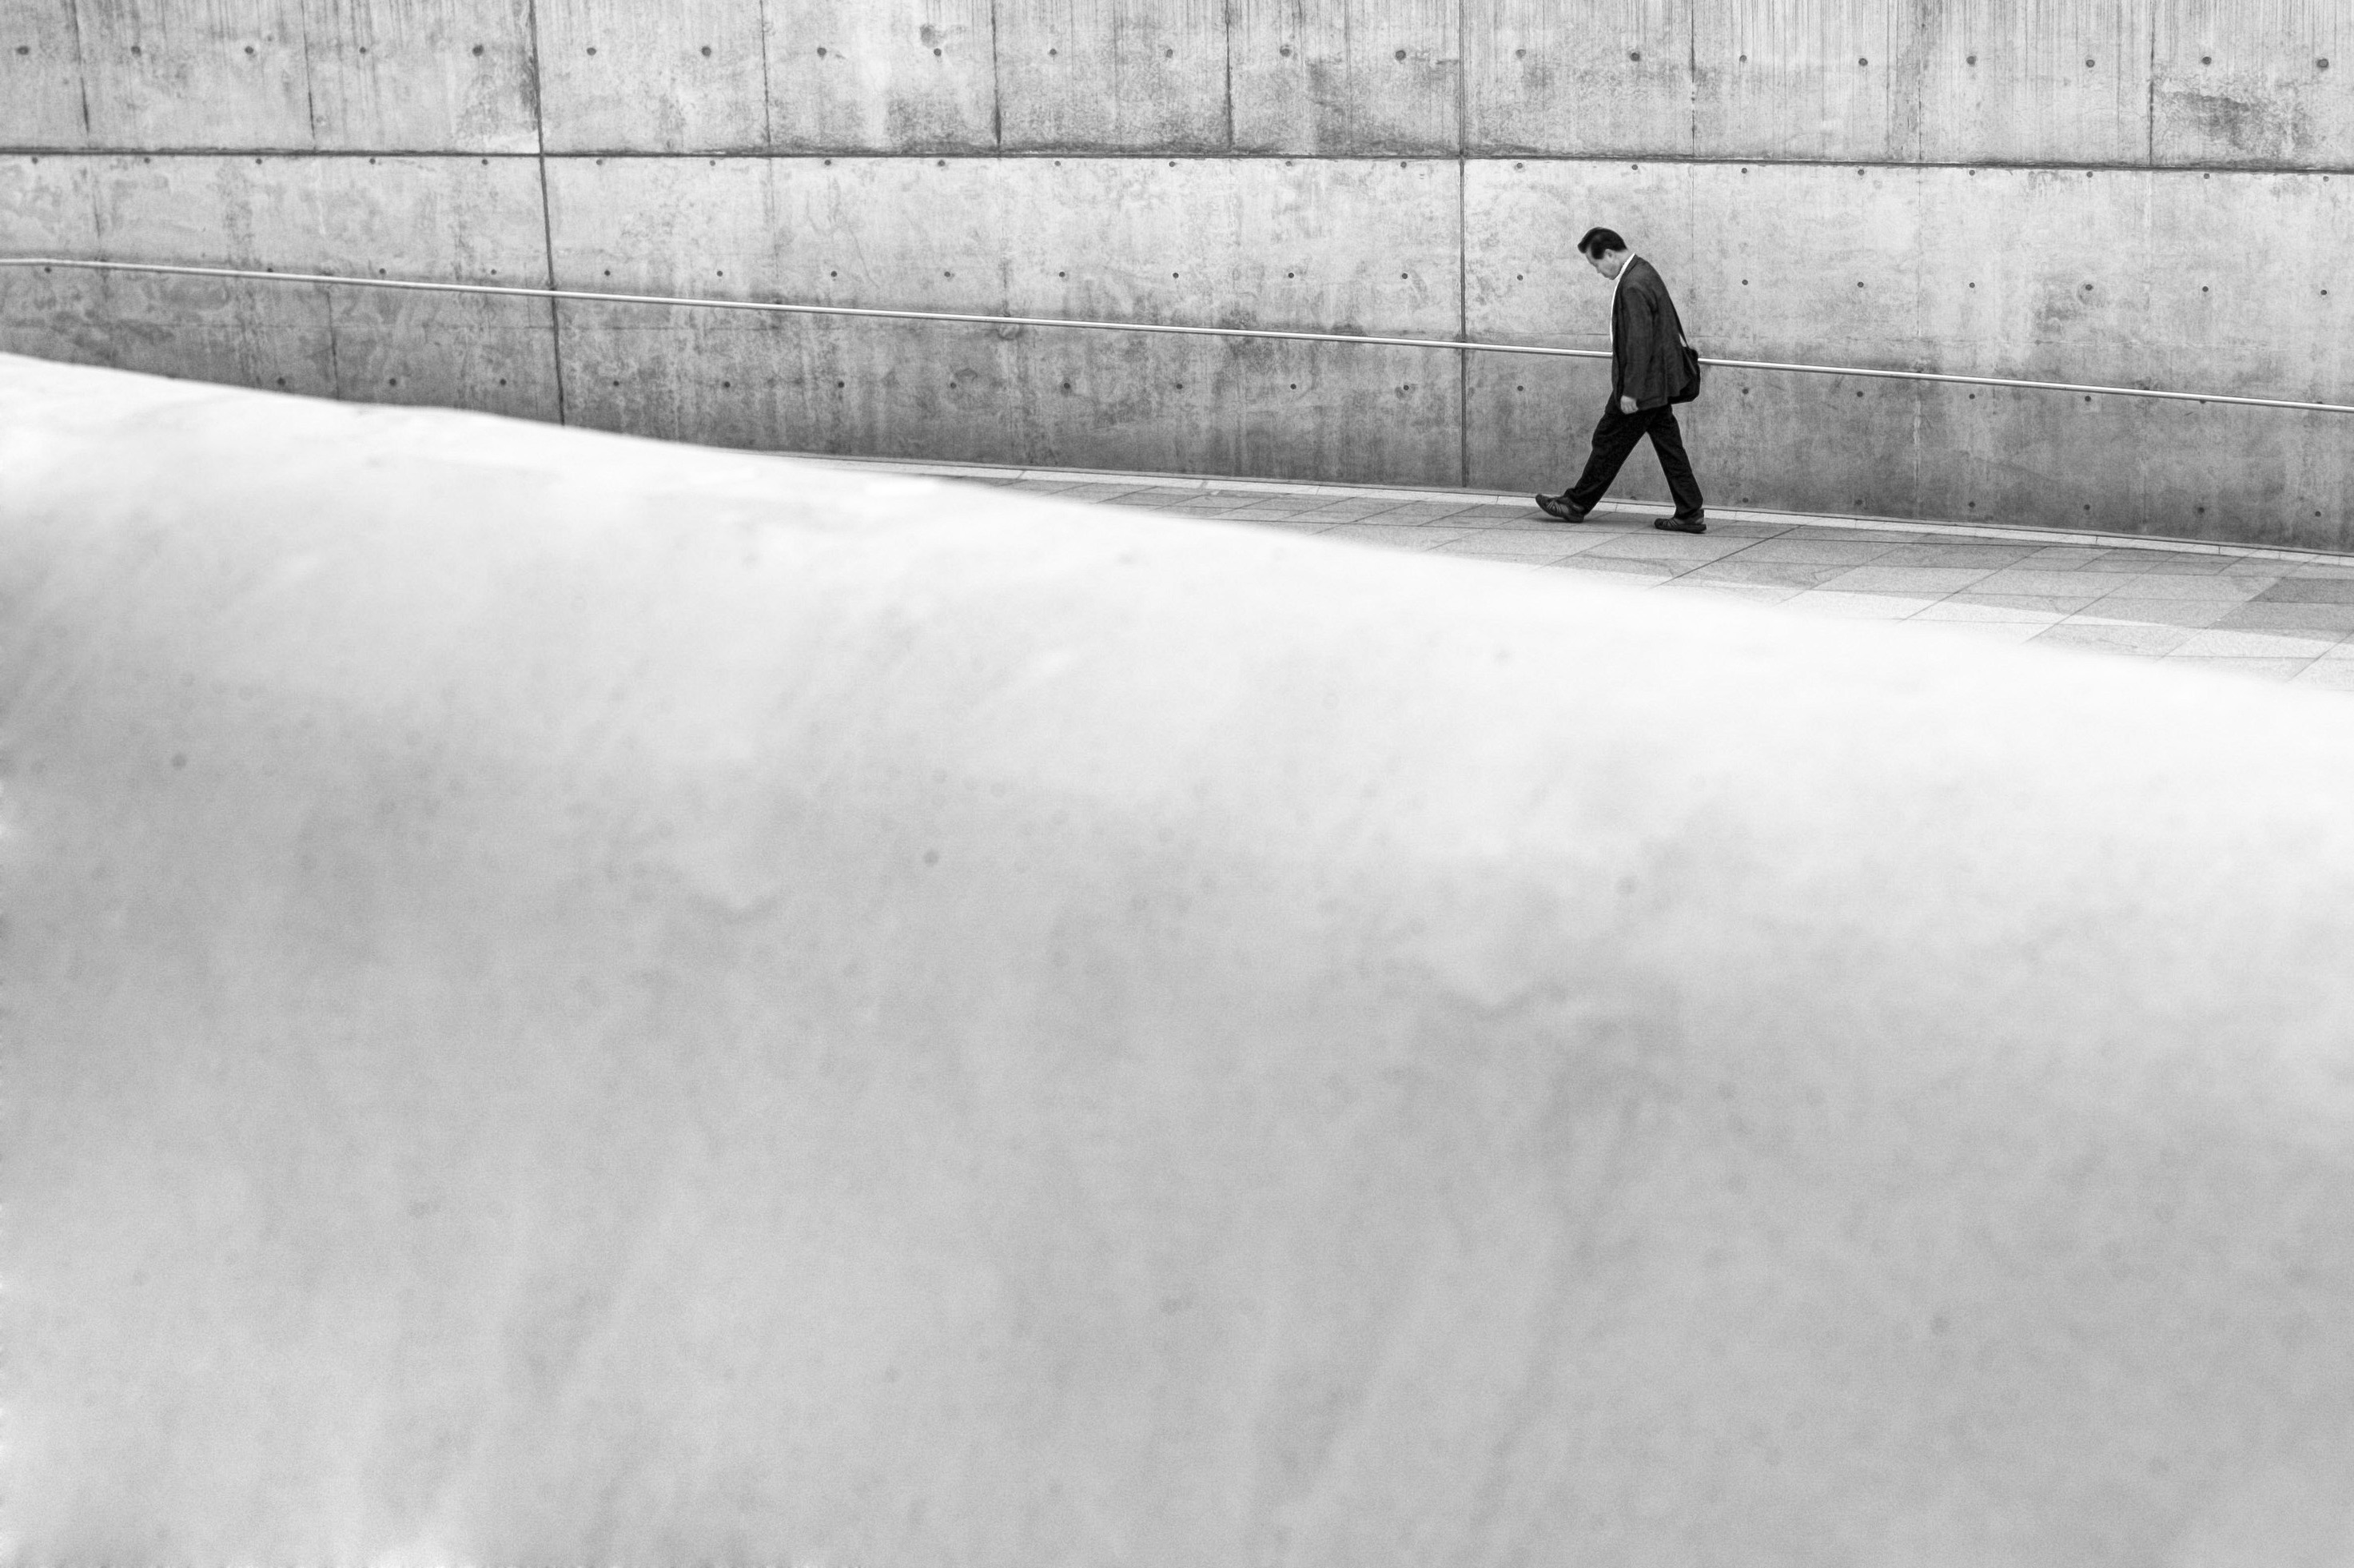
snow, winter, black and white, white, photography, floor, wall, line, weather, black, monochrome, streetphotography, drawing, photograph, blizzard, image, shape, streetpics, seoul, dakohuang, monochrome photography